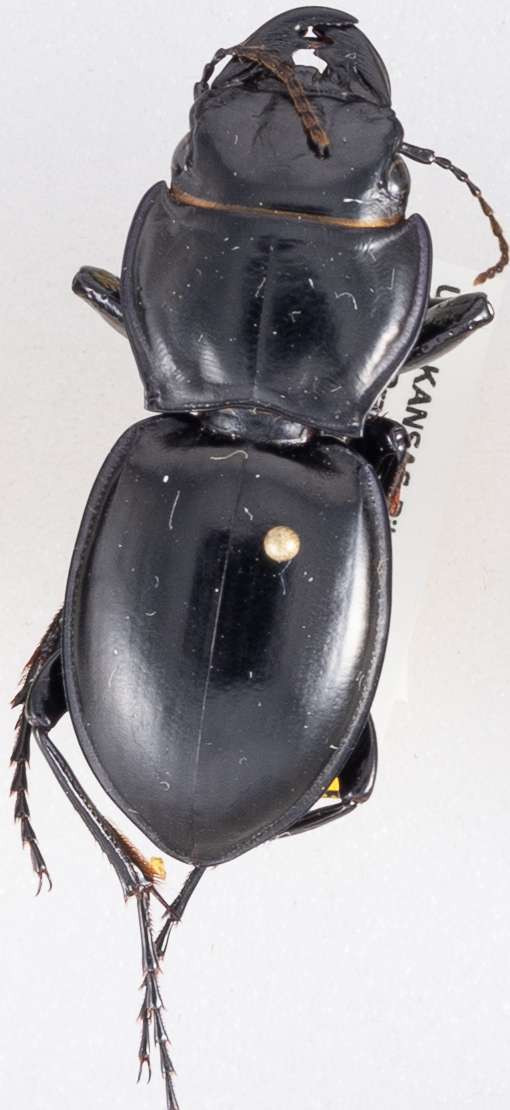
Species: Pasimachus californicus
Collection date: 2019-09-09
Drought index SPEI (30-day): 1.594
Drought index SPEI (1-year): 1.69
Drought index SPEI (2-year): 1.13